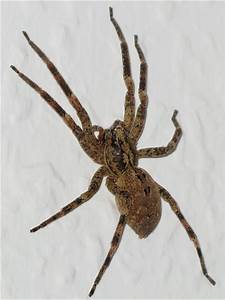
Label: spider